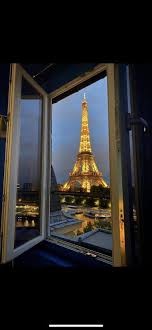
Landmark: Eiffel Tower